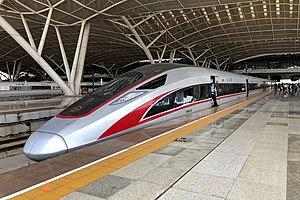
Fuxing, ou Fuxing Hao est une série de trains à grande vitesse chinois, dont chaque voiture est pourvue de sa propre motorisation, sont exploités par la China Railway et développés par CRRC, qui détient les droits de propriété intellectuelle. C'est le train à grande vitesse conventionnel le plus rapide au monde en service régulier, avec une vitesse commerciale de 350 km/h pour les modèles CR400AF et CR400BF.